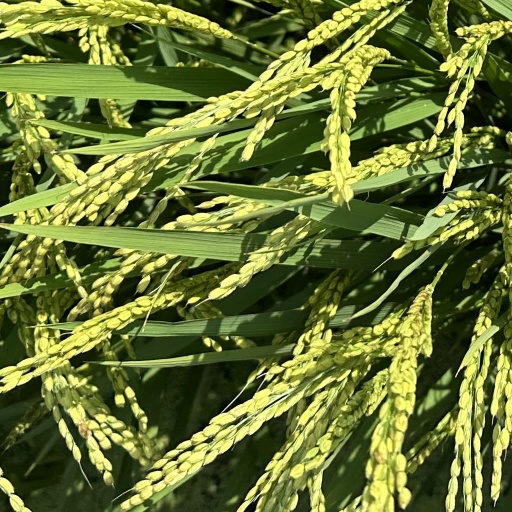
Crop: rice